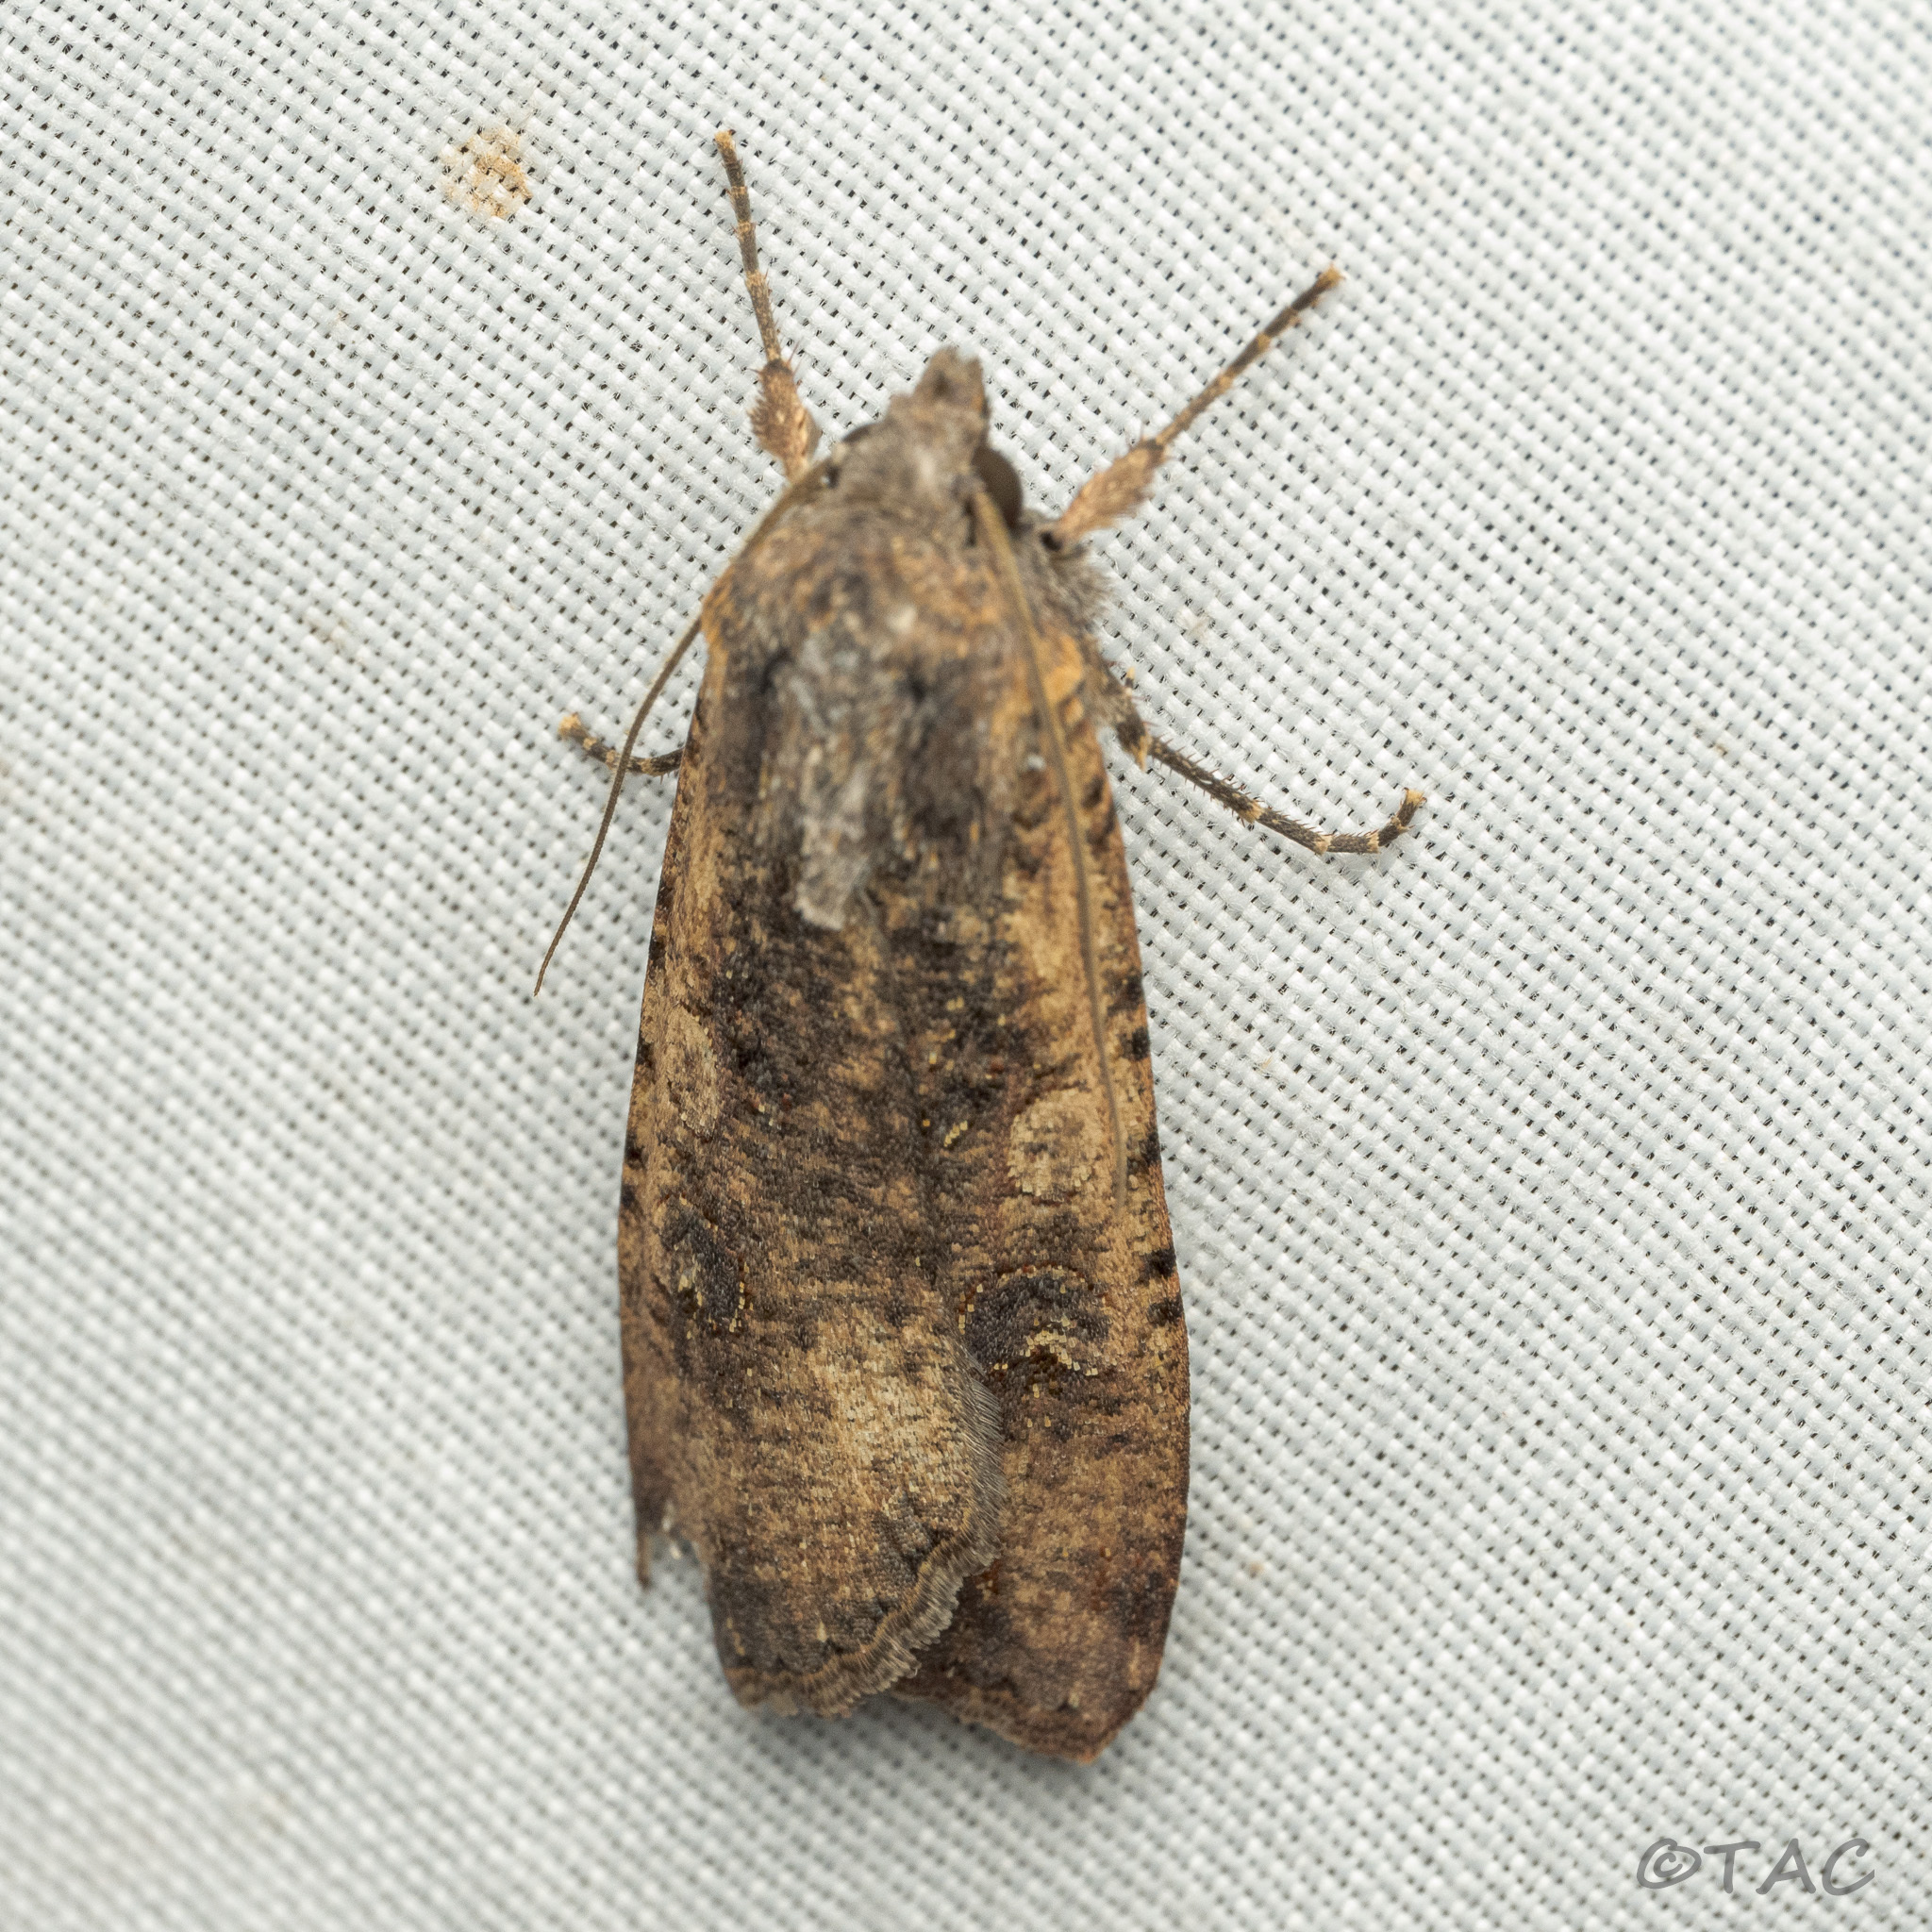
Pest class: cutworms